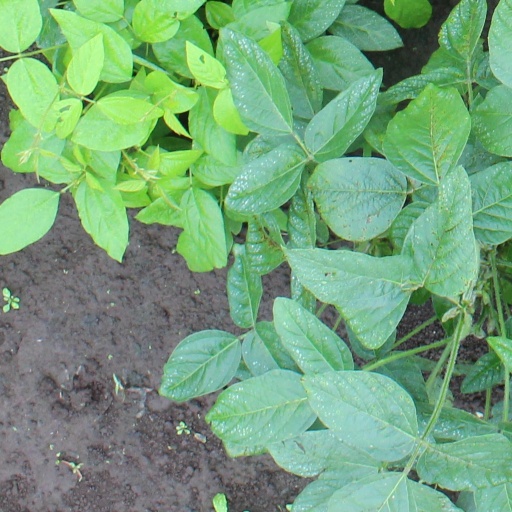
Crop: soybean